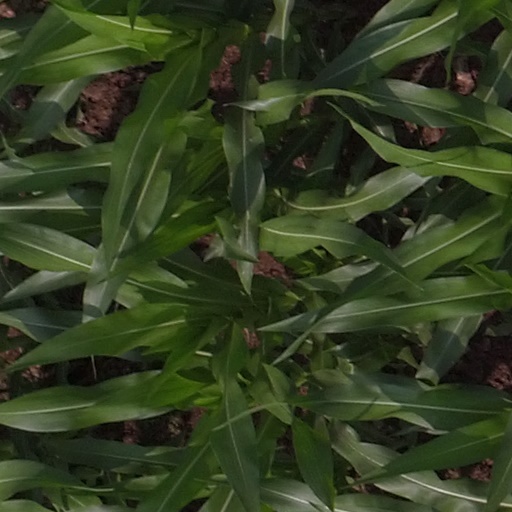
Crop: maize; corn